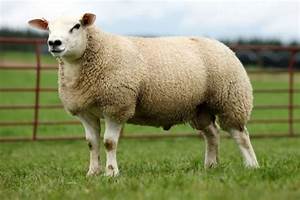
Label: sheep